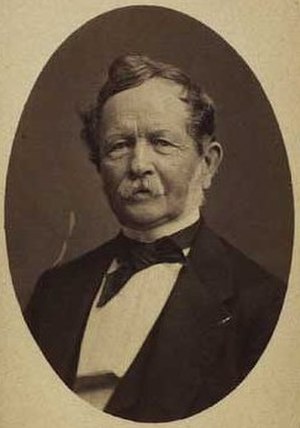
Frederik Schepelern
Foto: Hansen, Schou & Weller
Frederik Anton Adolph Schepelern var en dansk tegnelærer, litograf og toldforvalter, bror til C.A. Schepelern og J.B. Schepelern.